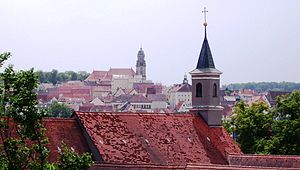
Hechingen
Hechingen er en lille by i den tyske delstat Baden-Württemberg. Hechingen ligger ved udkanten af Schwaben i landskabsplateauet Schwäbische Alb, cirka halvvejs mellem Stuttgart og Schweiz.